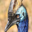
Label: bird